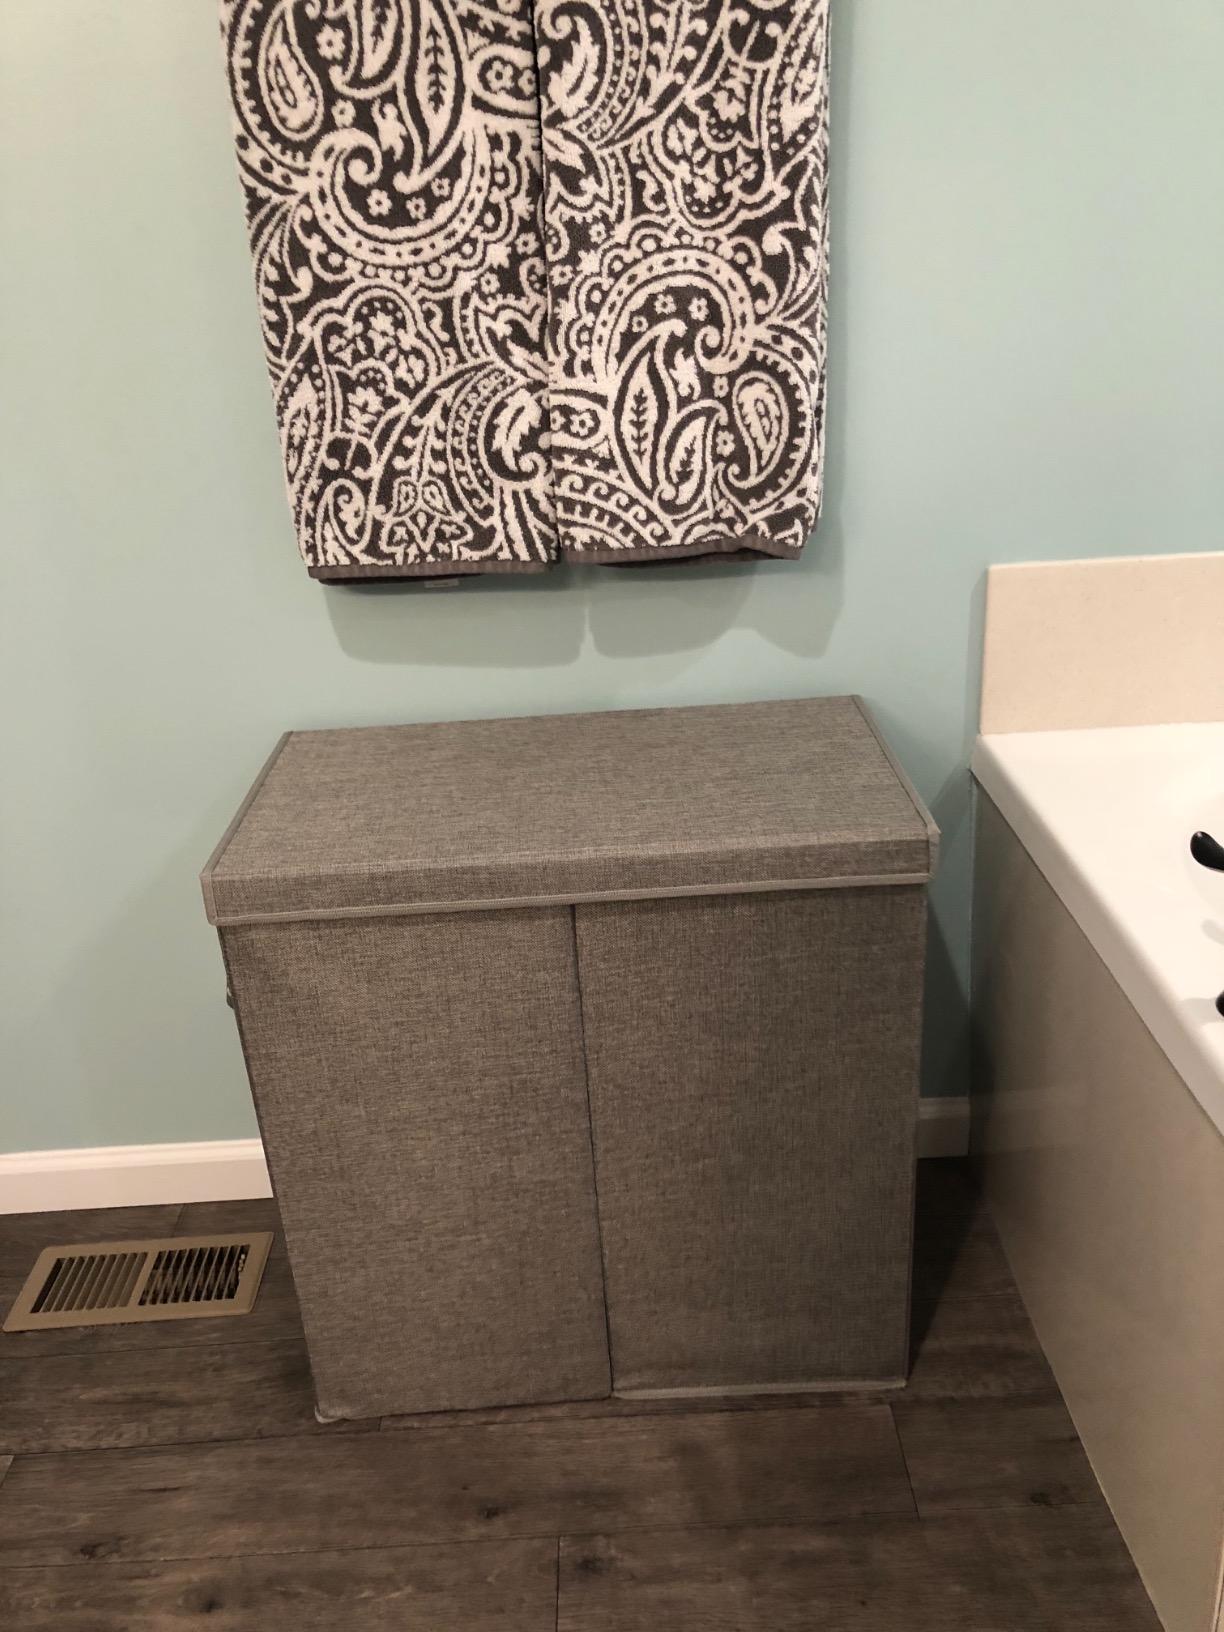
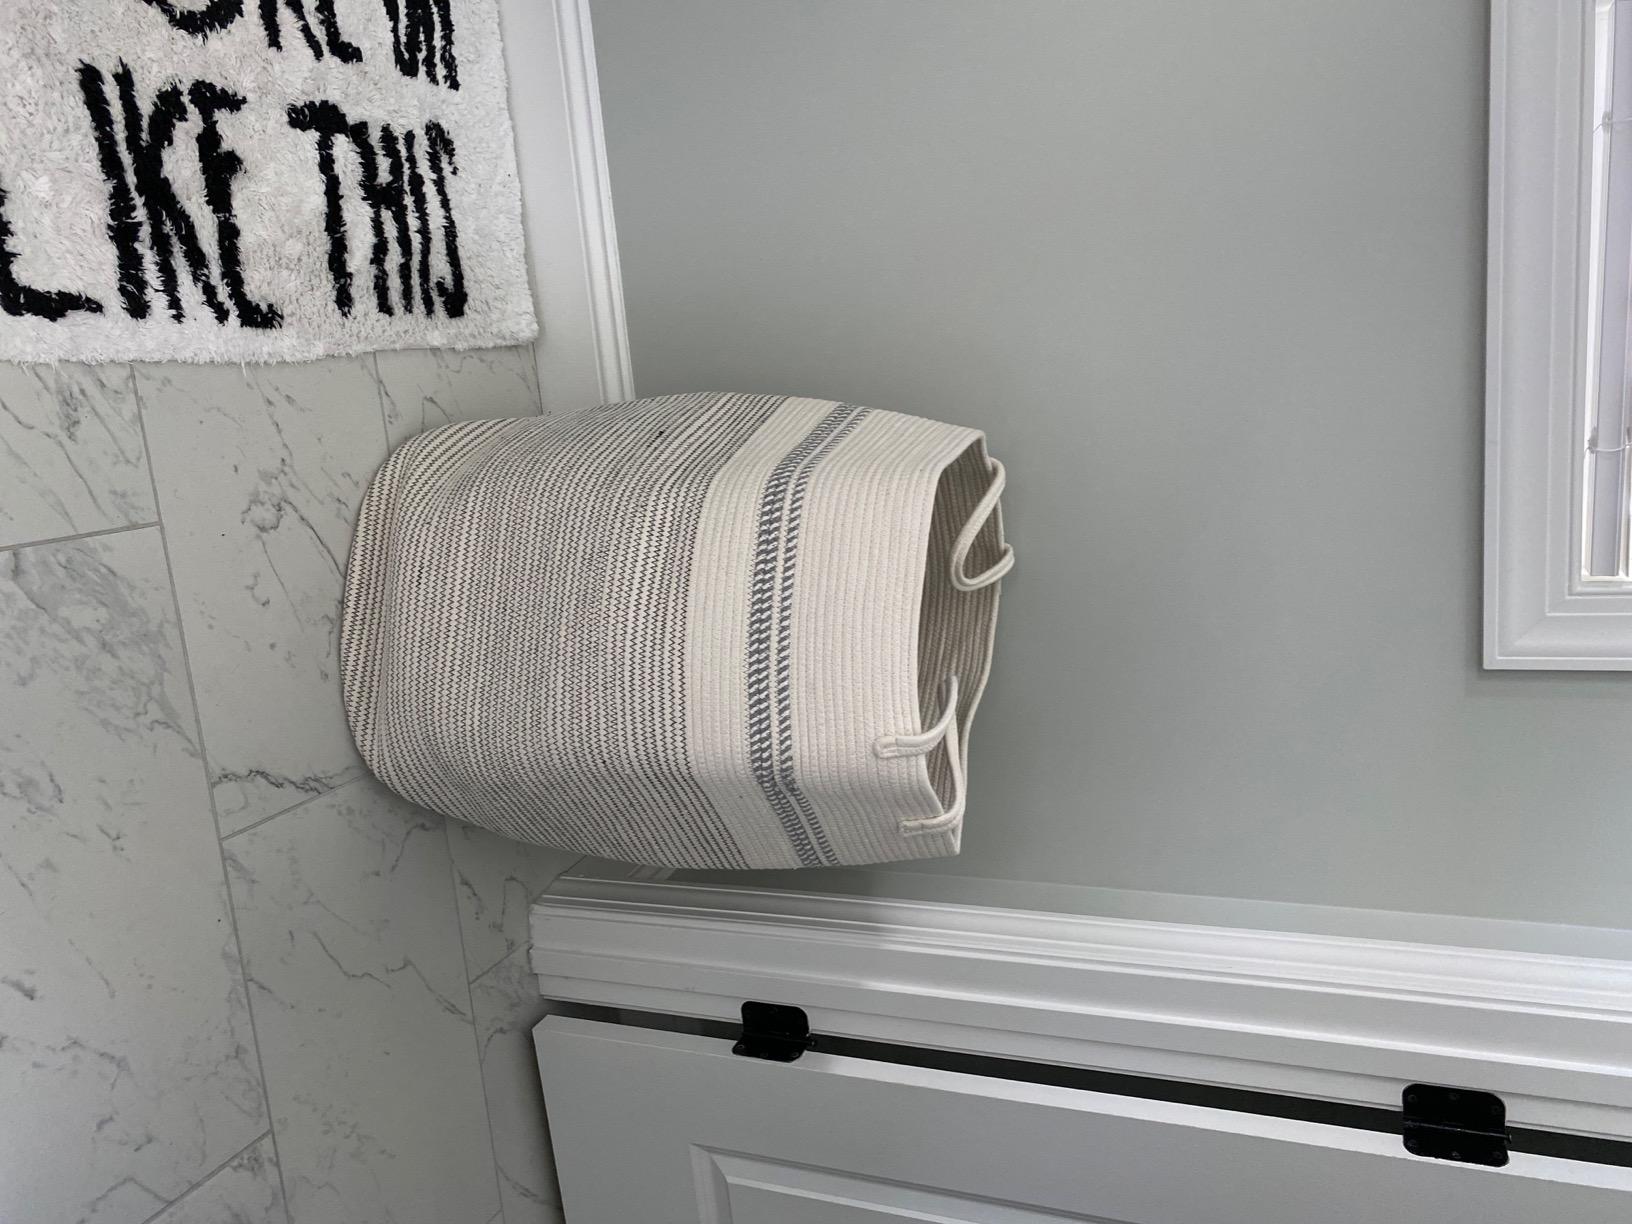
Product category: items_hamper
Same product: no